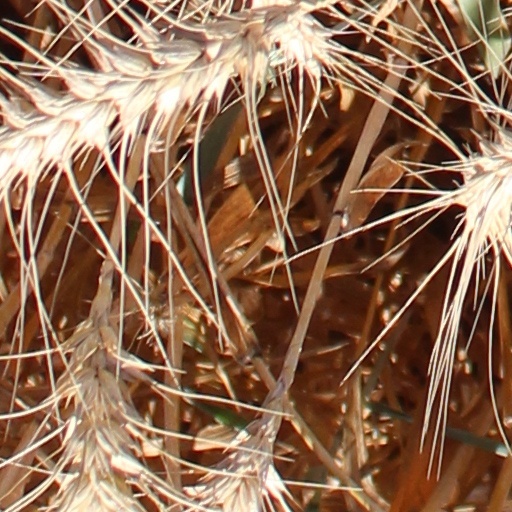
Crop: wheat